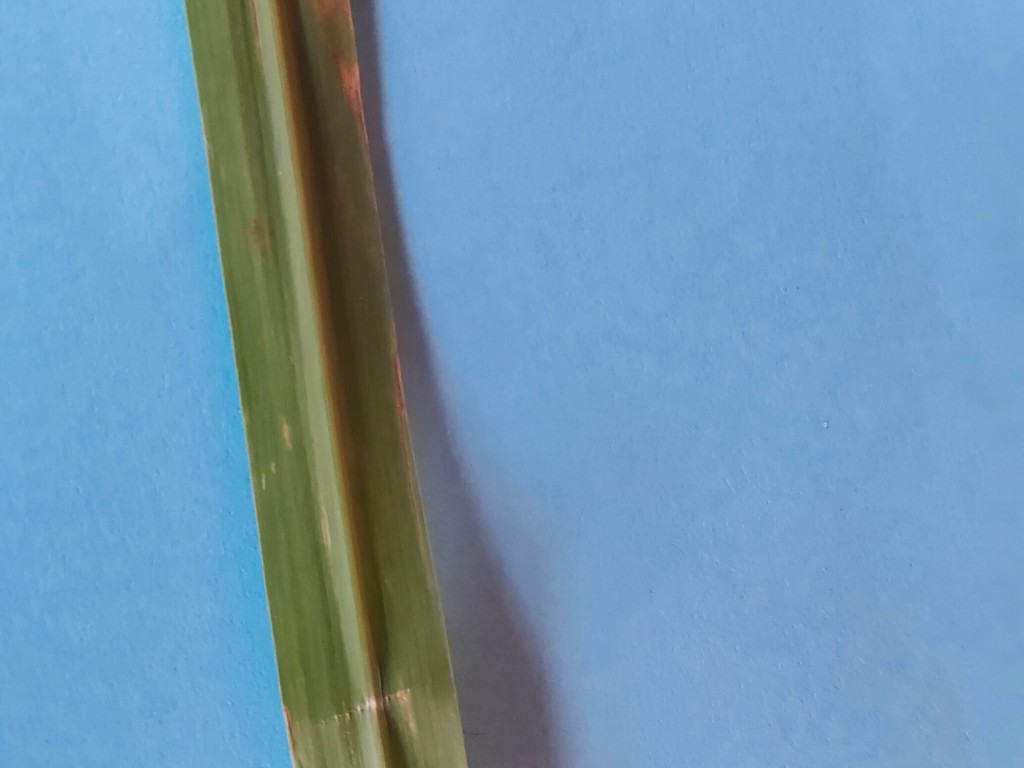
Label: Unhealthy